Plebeians

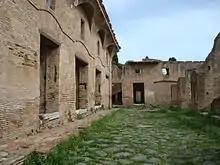
Ruins of

Plebeians in ancient Rome lived in three or four-storey buildings called , apartment buildings that housed many families. These apartments usually lacked running water and heat. These buildings had no bathrooms and was common for a pot to be used. The quality of these buildings varied. Accessing upper floors was done via a staircase from the street they were built on. Sometimes these were built around a courtyard and of these, some were built around a courtyard containing a cistern. Lower floors were of higher quality while the higher ones were less so. By the beginning of the Roman Empire, the "insulae" were deemed to be so dangerous because of a risk to collapse that Emperor Augustus passed a law limiting the height of the buildings to but it appeared this law was not closely followed as buildings appeared that were six or seven floors high. Plebeian apartments had frescoes and mosaics on them to serve as decorations. Rents for housing in cities was often high because of the amount of demand and simultaneously low supply. Rents were higher in Rome than other cities in Italy along with other provincial cities. The owner of the insulae did not attend to duties regarding it and instead used an "insularius" who was most often an educated slave or a freedman instead. Their job was to collect rent from tenants, manage disputes between individual tenants and be responsible for maintenance.